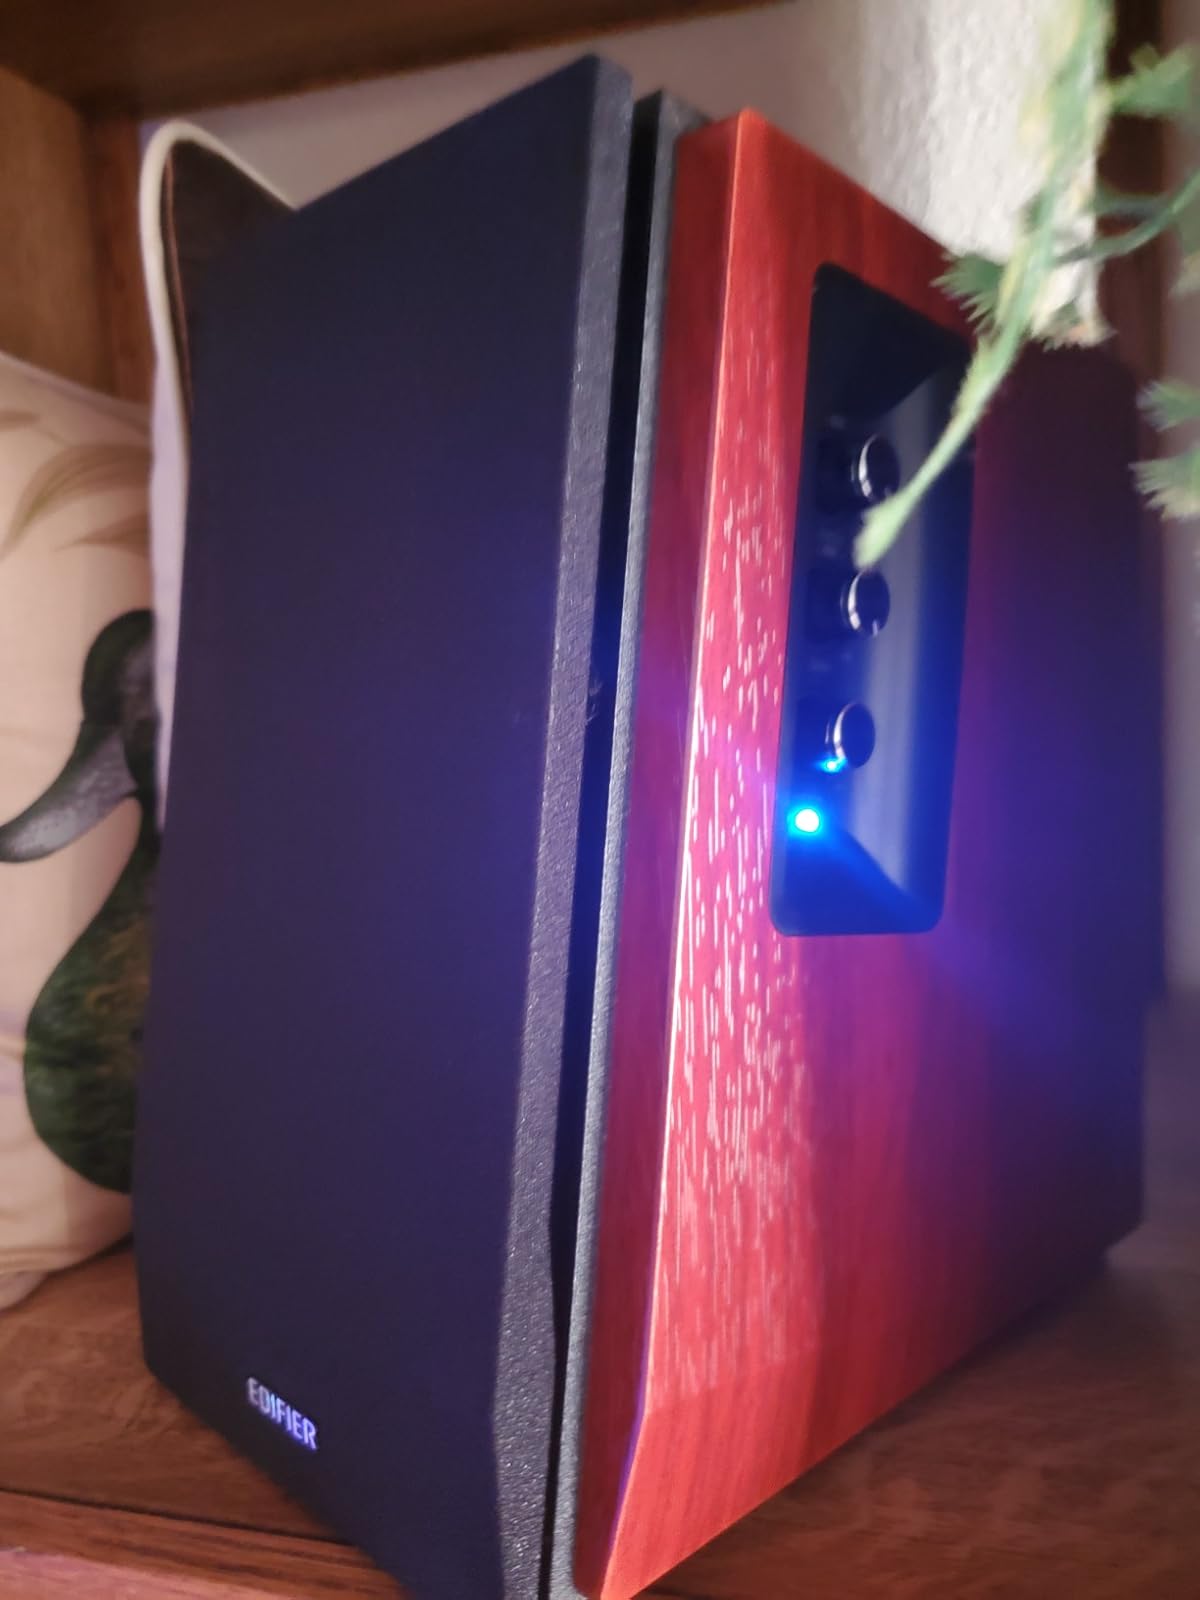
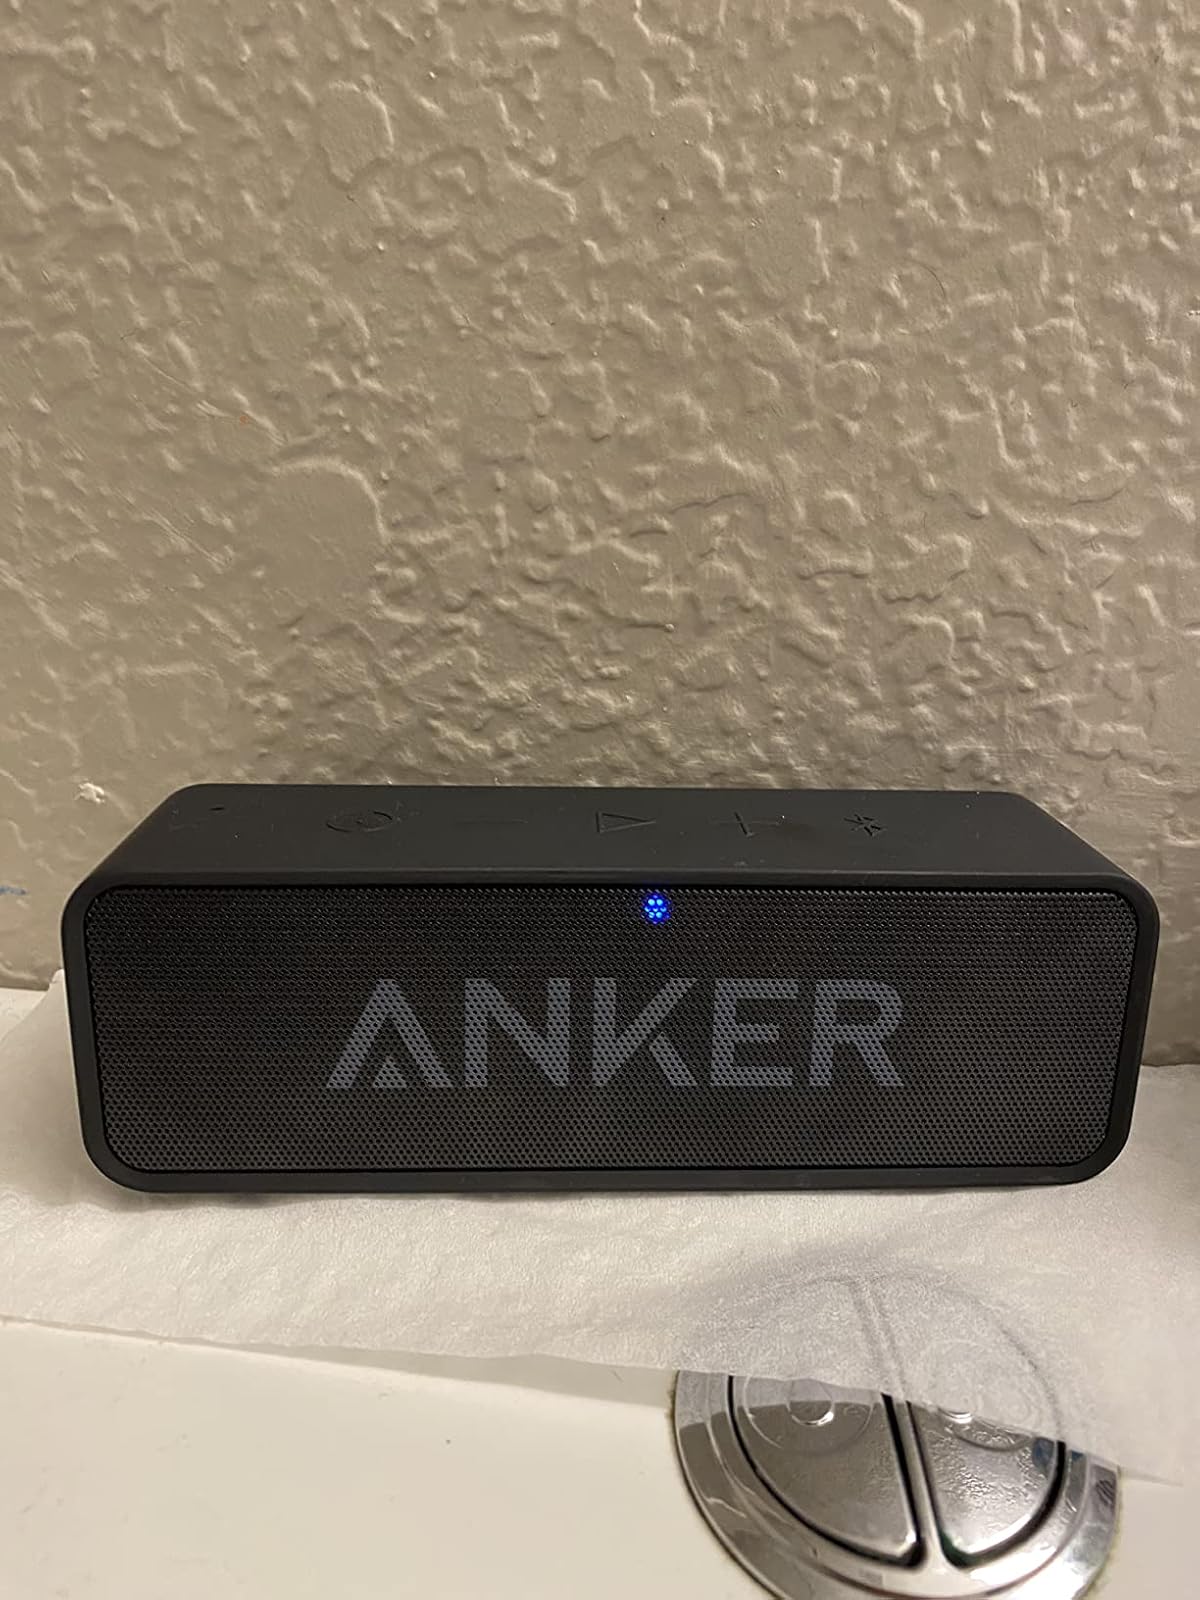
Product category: speaker
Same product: no